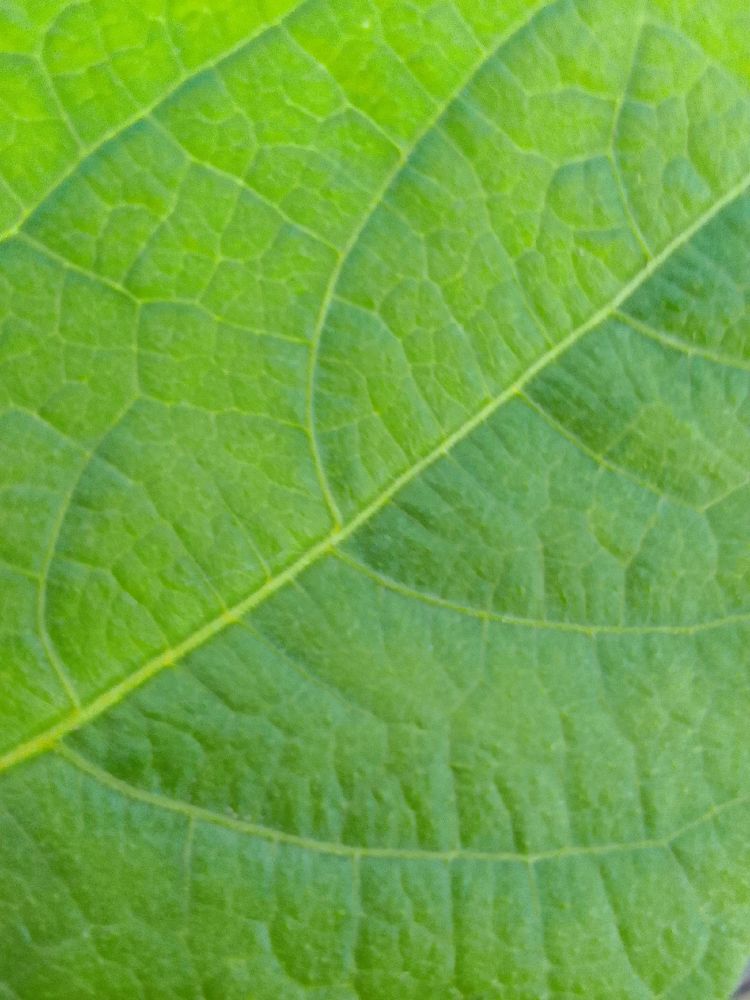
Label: healthy